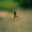
Label: spider